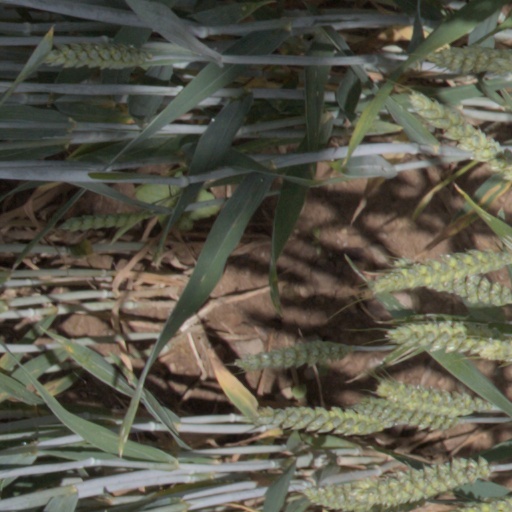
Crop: wheat